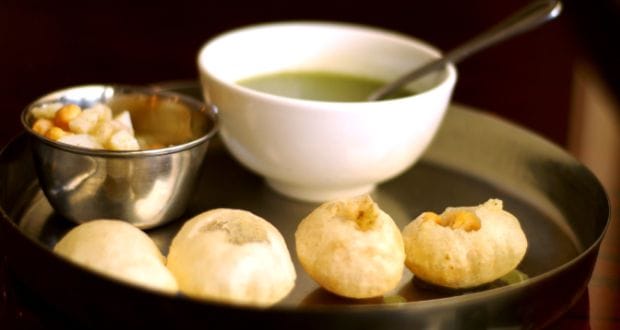
Dish: paani_puri